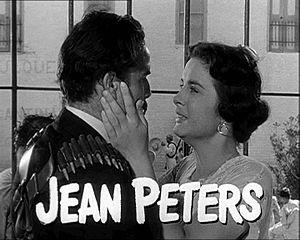
Elizabeth Jean Peters, dite Jean Peters est une actrice américaine, née le 15 octobre 1926. Elle a vingt ans quand elle tourne Capitaine de Castille sous la direction de Henry King. Le succès du film en fait une des actrices cotées, dans le Hollywood d’après-guerre. Elle est morte à Carlsbad le 13 octobre 2000 des suites d’une leucémie, à 2 jours de son 74ᵉ anniversaire.